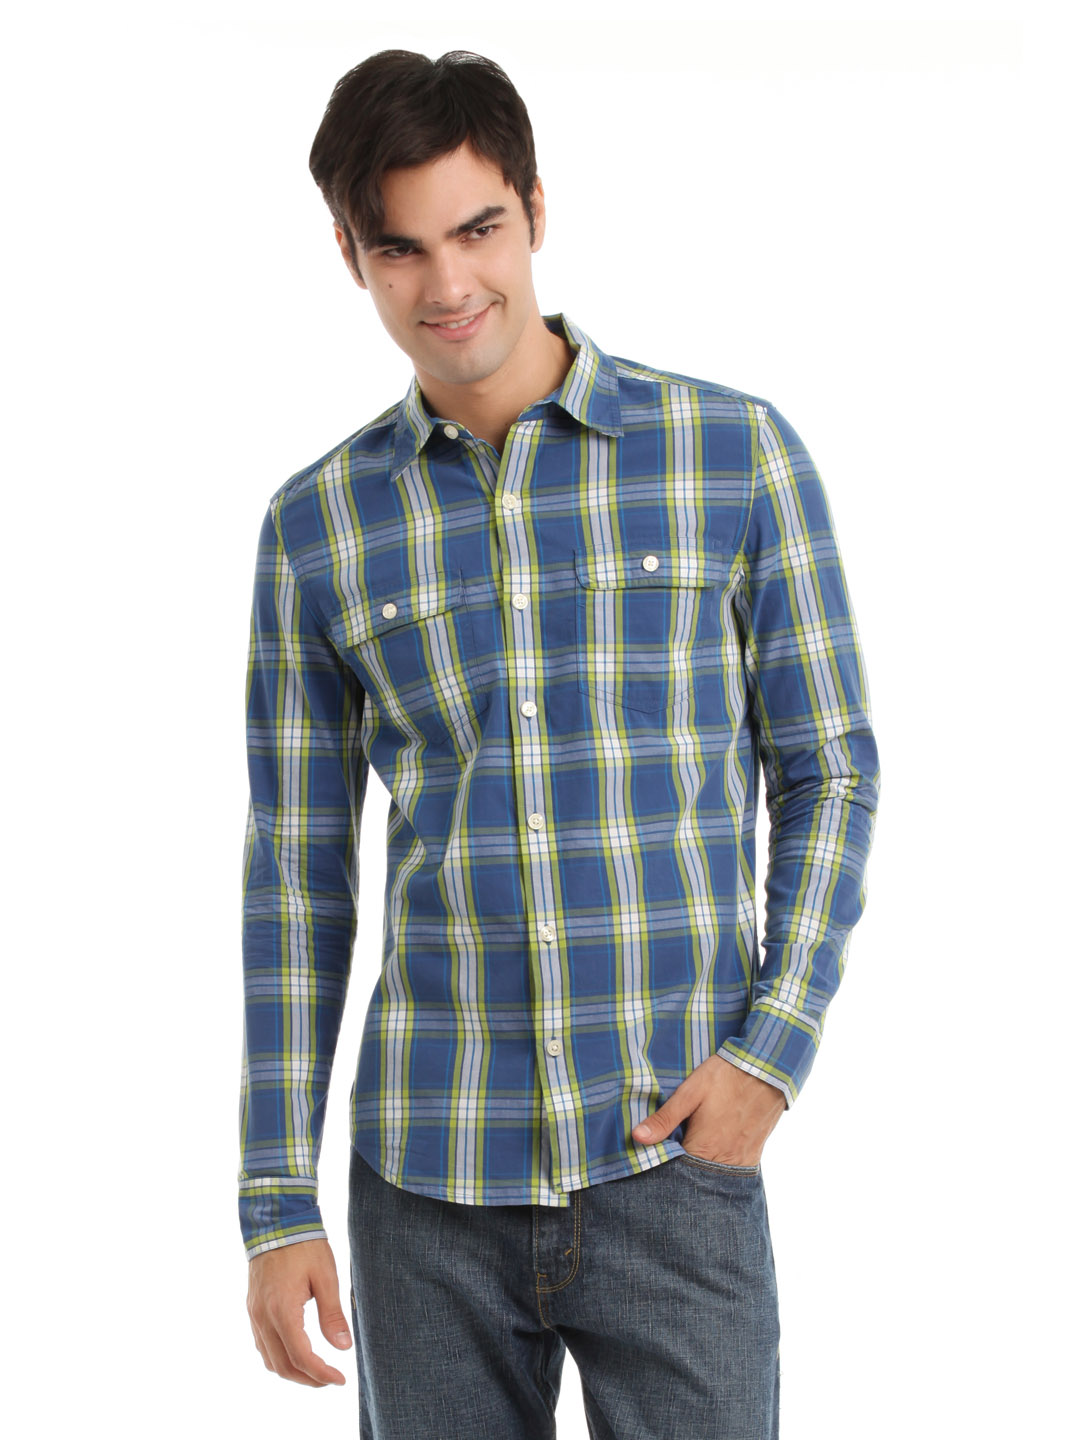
Myntra Men Blue and Green  Check Shirt
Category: Apparel / Topwear / Shirts
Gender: Men
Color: Blue
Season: Summer 2012
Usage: Casual